John Merrick (architect)

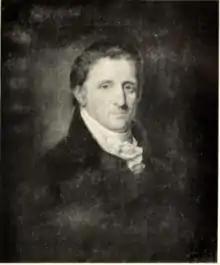
John Merrick by Robert Field

John Merrick (1756–1829) was a Canadian architect. He designed St. George's Round Church and Province House (Nova Scotia), where his portrait is mounted.